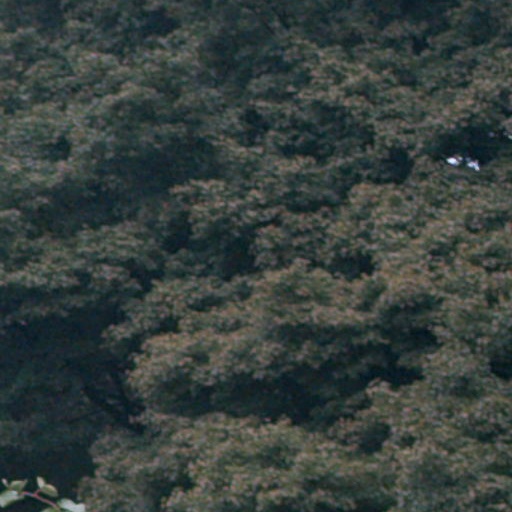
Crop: cassava